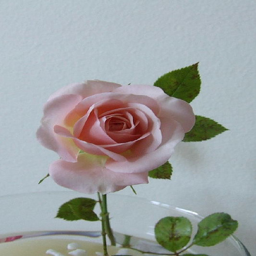
A pink rose with green leaves sits in a clear vase.
A close up of a single pink rose in full bloom.
A pink rose and greenery in a vase.
An artificial pink rose in a vase with faux stones.
A pink rose sitting inside of a vase next to a  white wall.